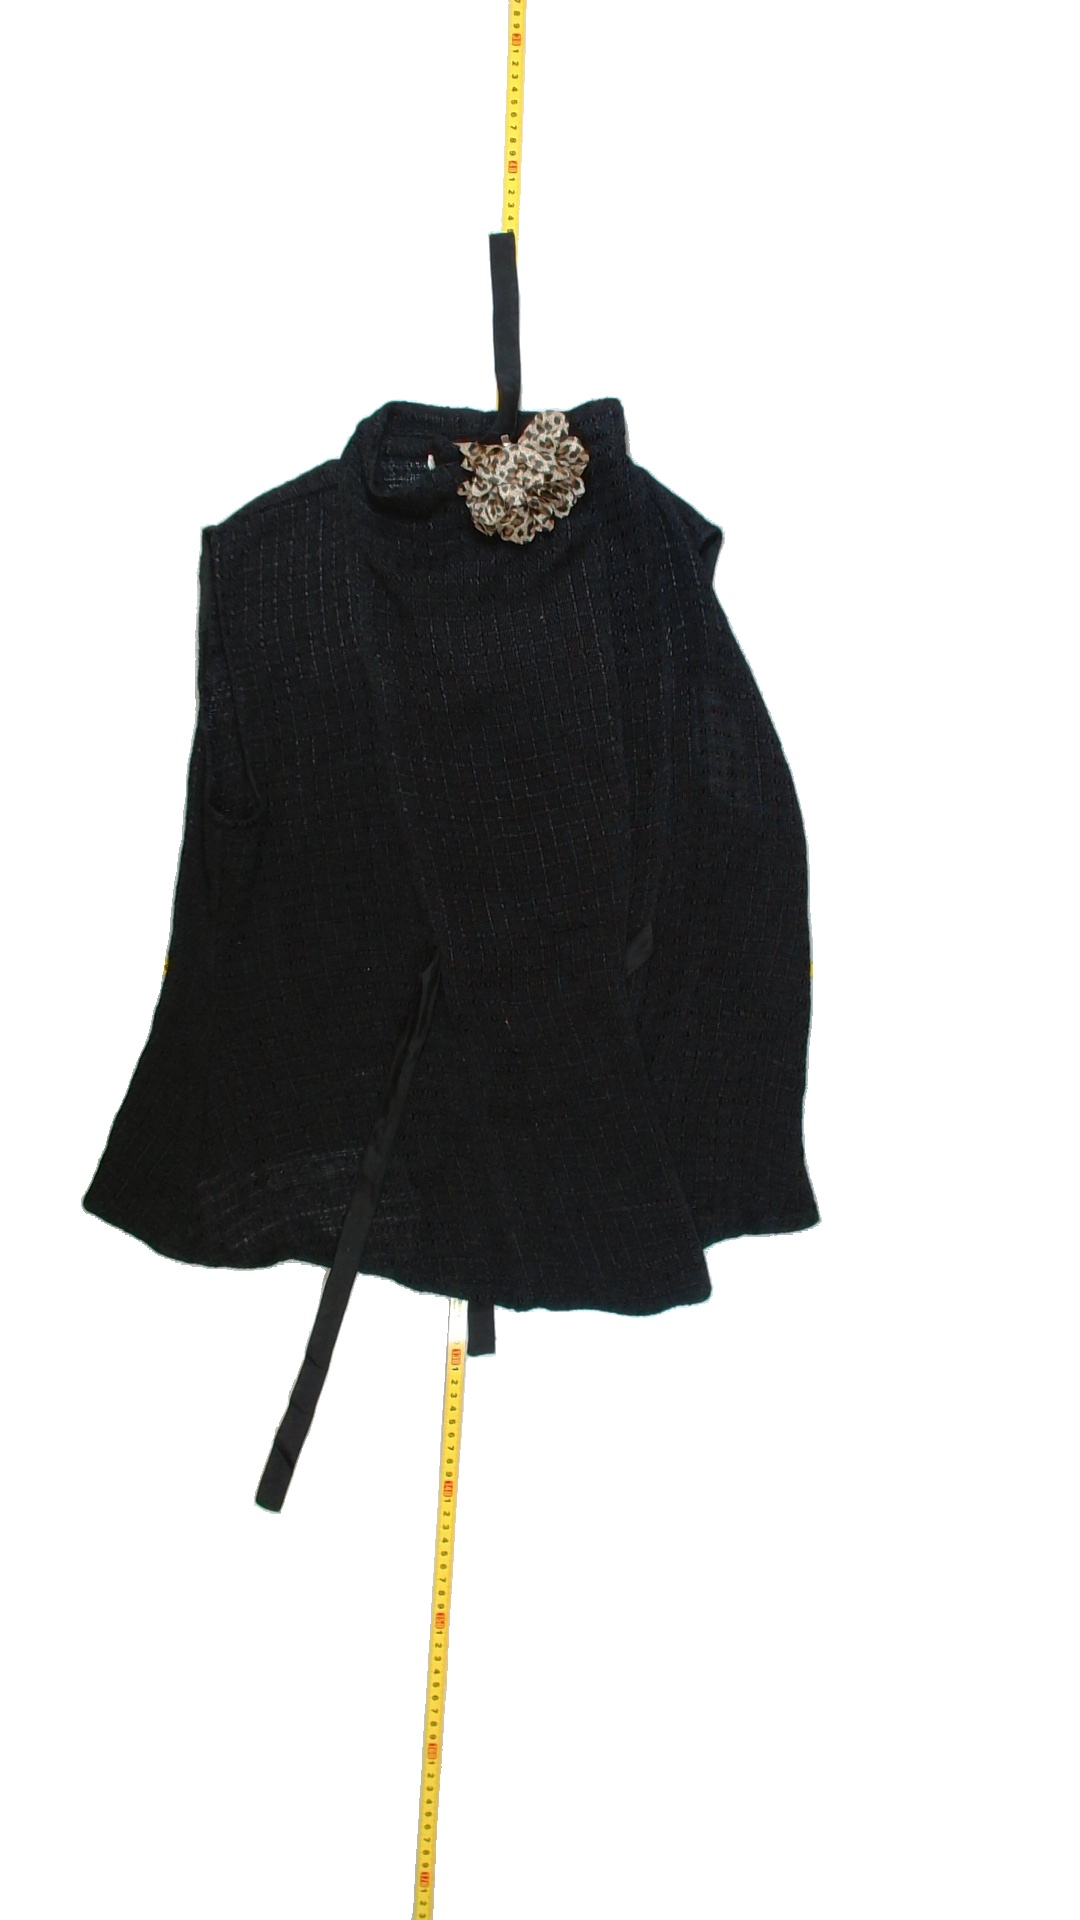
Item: Top (Ladies)
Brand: Masai
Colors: Black
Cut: Regular
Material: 100% Visc
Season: All
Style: No trend
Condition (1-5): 4
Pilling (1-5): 5
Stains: Yes
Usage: Repair
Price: <50